Oread Limestone

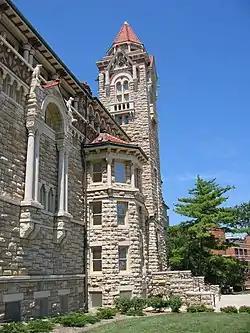
Natural History Museum, Dyche Hall, University of Kansas, built with Oread Limestone

The Oread Limestone is a geologic unit of formation rank within the Shawnee Group throughout much of its extent. It is exposed in Kansas, Nebraska, Missouri, Oklahoma, and Iowa. The type locality is Mount Oread within Lawrence, Kansas. It preserves fossils of the Carboniferous period. Although it has significant shale members, its limestone members are resistant and form escarpments and ridges. Limestone from the unit is a historic building material in Kansas, particularly in the early buildings of the University of Kansas; standing examples include Spooner Hall and Dyche Hall.